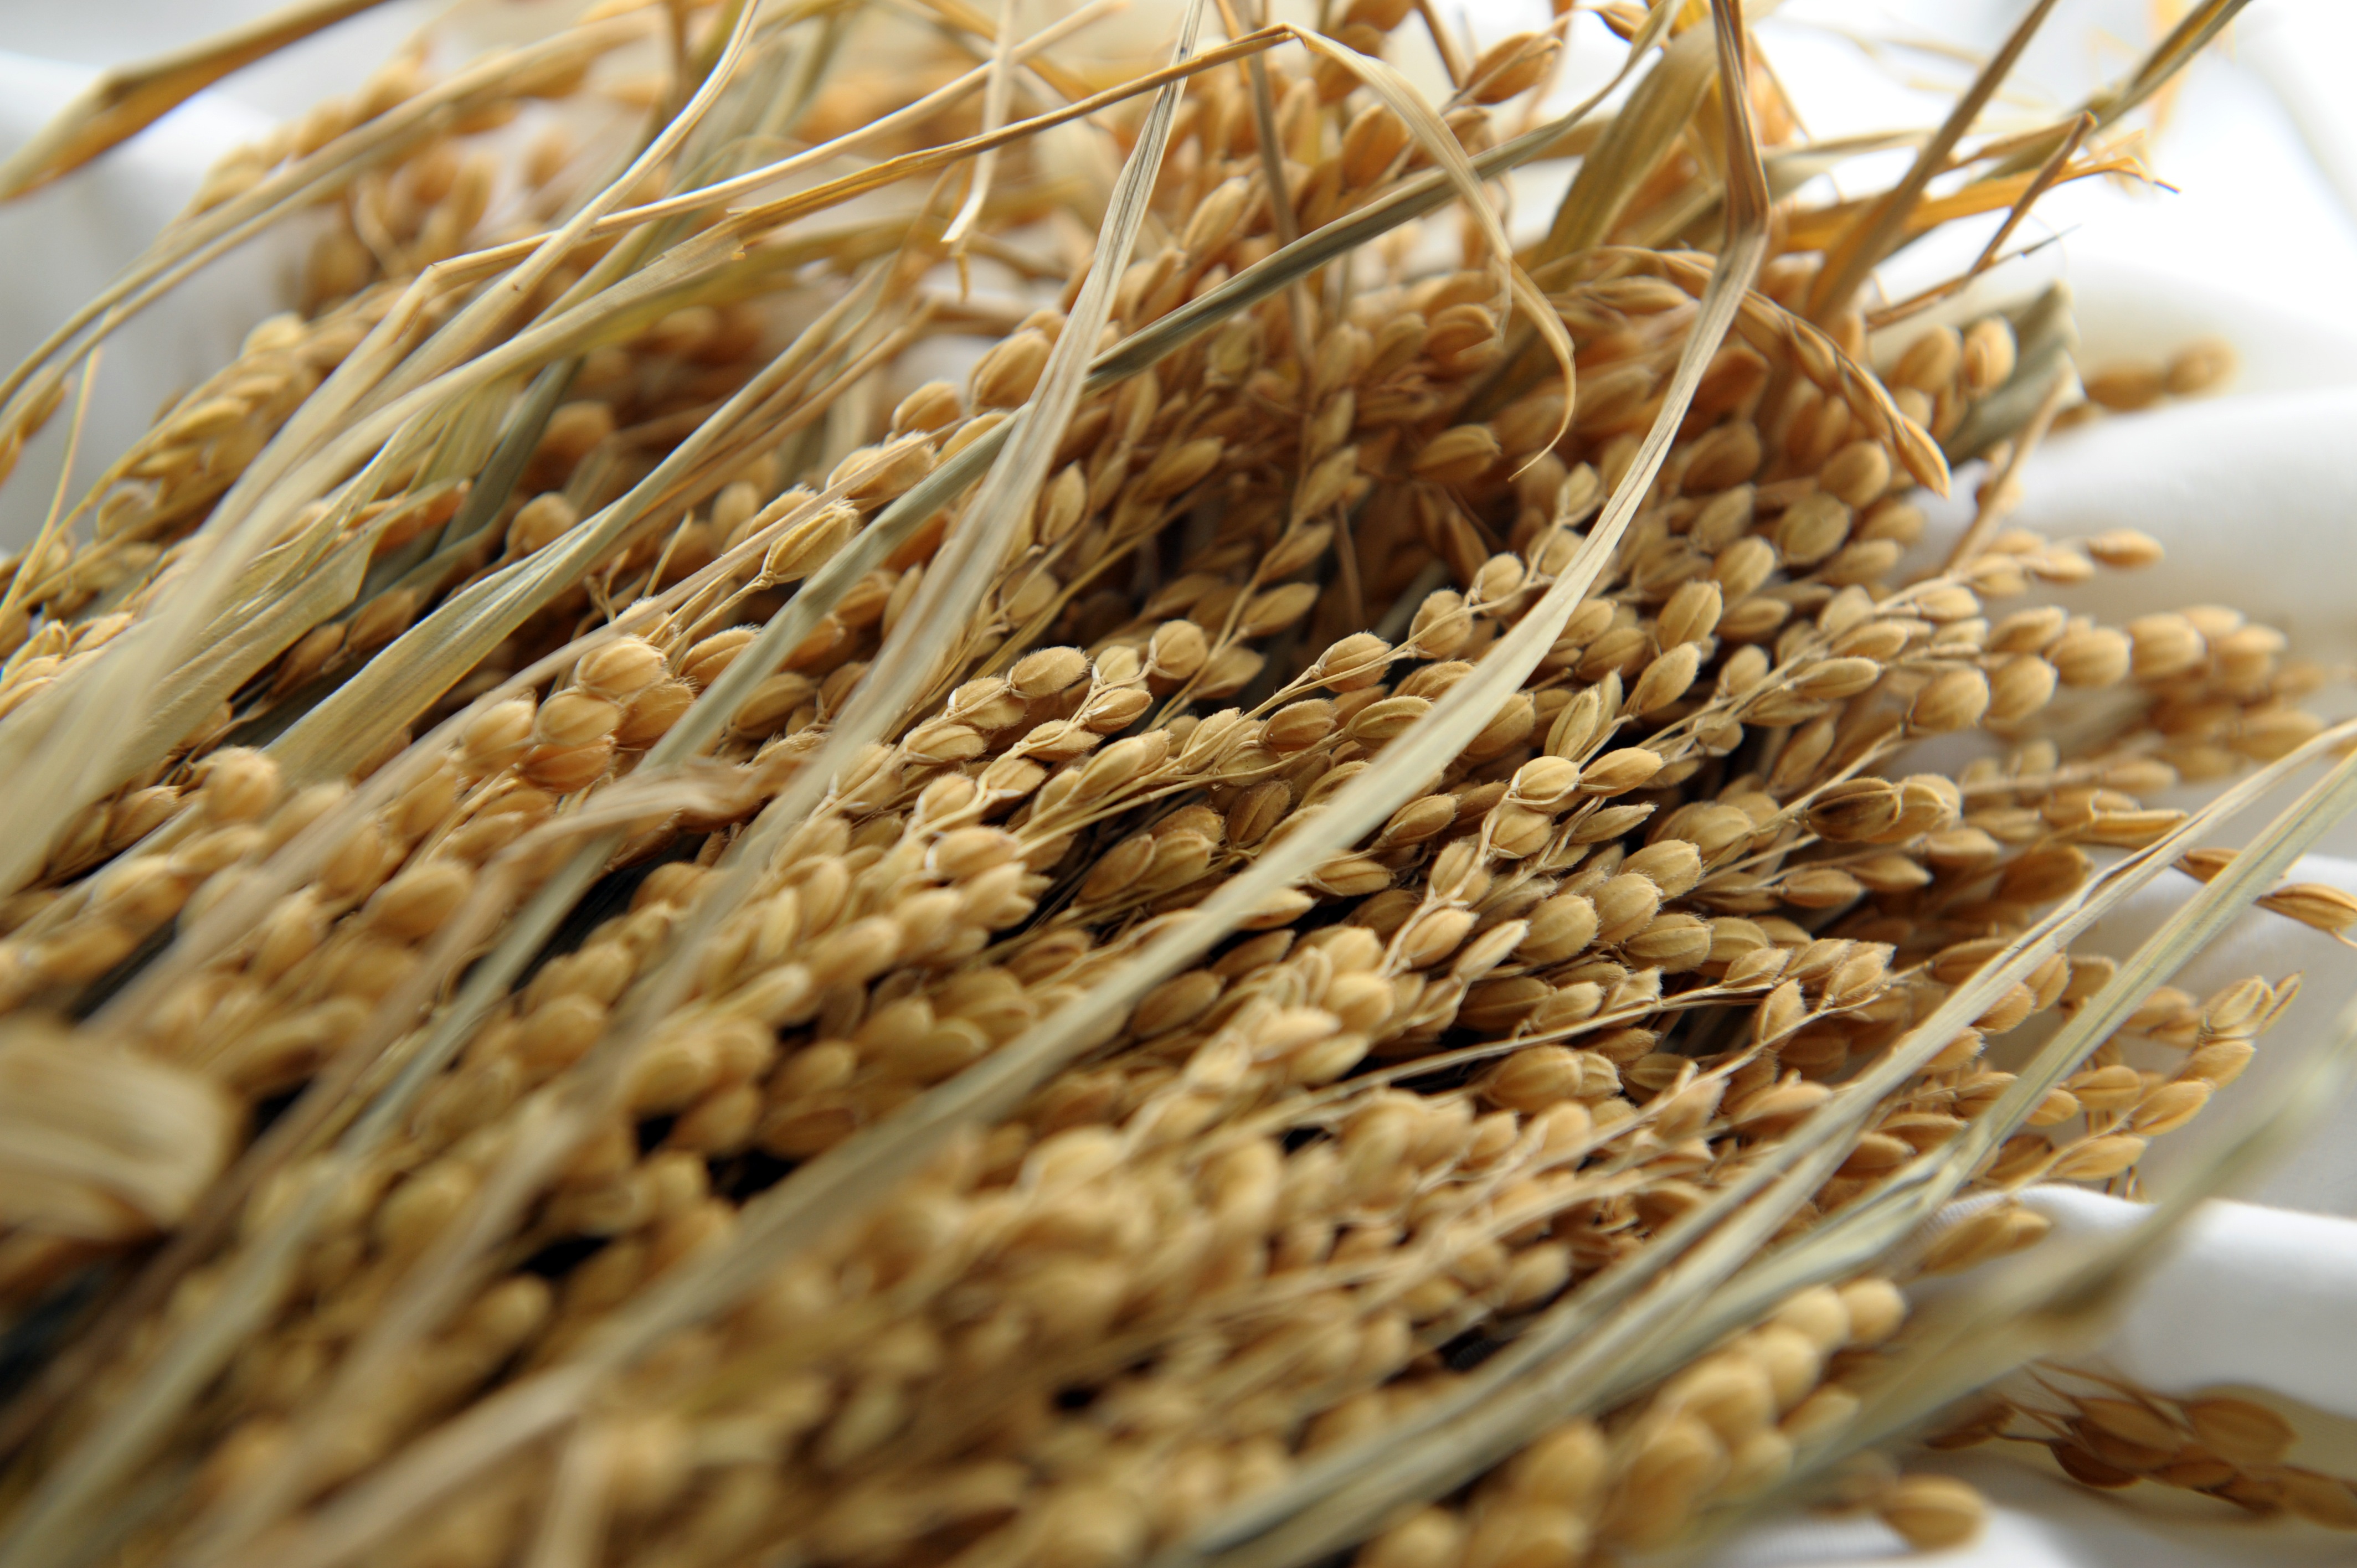
plant, barley, wheat, grain, dish, food, produce, crop, agriculture, breakfast, rice, cereal, coconut, straw, rye, flowering plant, commodity, emmer, husk, grass family, land plant, food grain, einkorn wheat, whole grain, corn variety, rice and corn